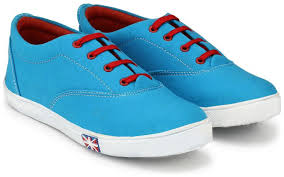
Label: Sneaker